Balban

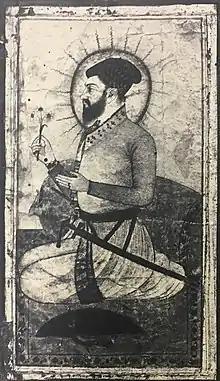
Miniature portrait of Balban, , British Library

Al-Sultan al-Azam Ghiyath al-Dunya Wal Din Abu'l Muzaffar Balban al-Sultan (1216 – 13 January 1287), more famously known as Ghiyath al-Din Balban or simply Balban, was the ninth Mamluk sultan of Delhi. He had been the regent of the last Shamsi sultan, Mahmud until the latter's death in 1266, following which, he declared himself sultan of Delhi.